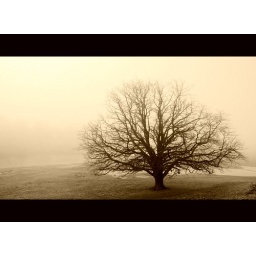
A wintered tree stands bare in Rickerby park..